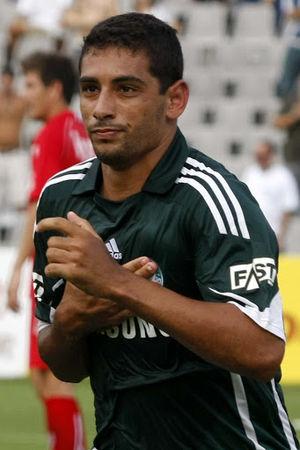
Diego de Souza Andrade, ou simplement Diego Souza, est un footballeur brésilien qui est sous contrat au São Paulo FC.